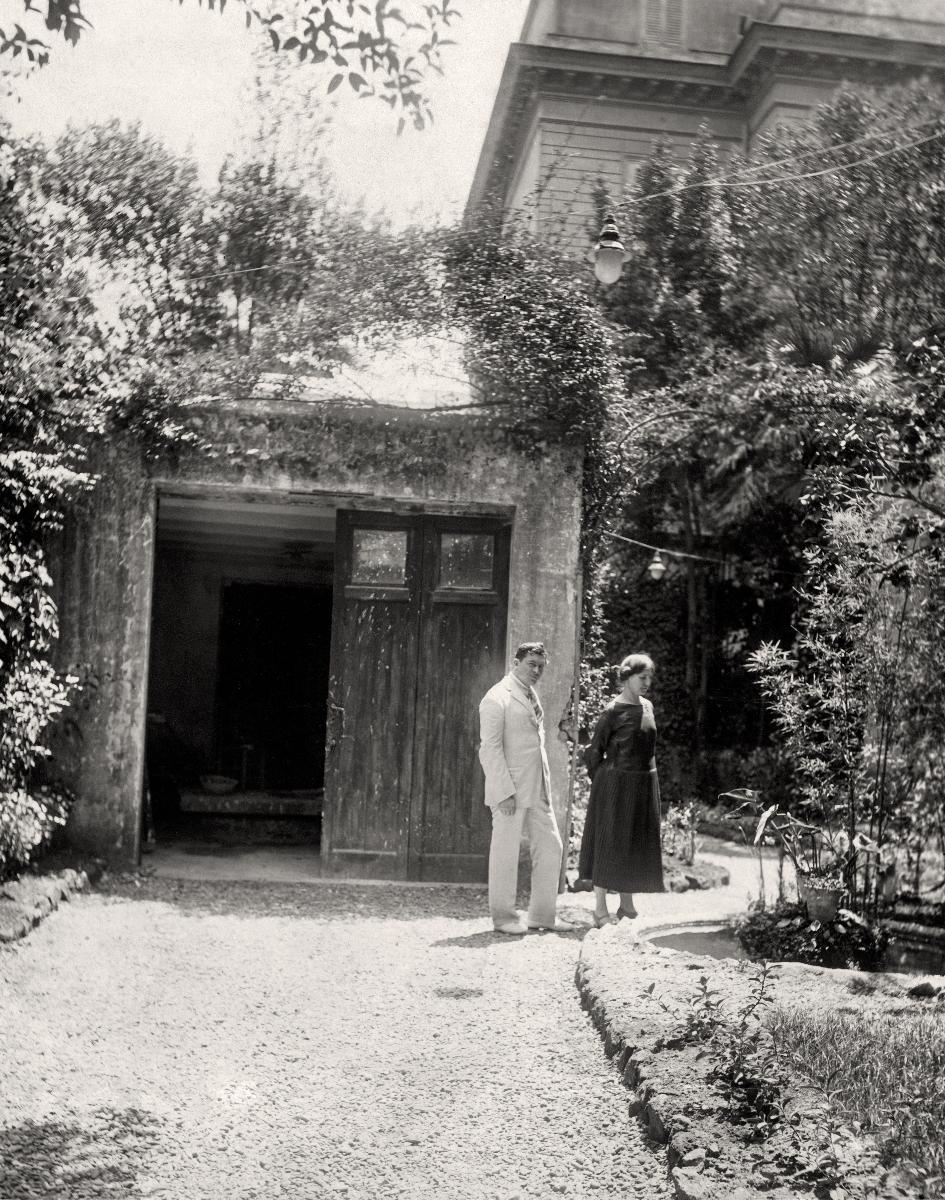
Wäinö Aaltosen ateljee Roomassa; The atelier of Wäinö Aaltonen in Rome
sisällön kuvaus: Kuvanveistäjä Wäinö Aaltonen ja tohtori Liisi Karttunen Aaltosen ateljeen edustalla Roomassa 1923. Wäinö Aaltonen sai käyttää Suomen suurlähetystön autotallia ateljeena, oleskellessaan Roomassa. content description: Finnish sculptor Wäinö Aaltonen and Dr. Liisi Karttunen in front of Aaltonen's atelier in Rome 1923. Wäinö Aaltonen was allowed to use the garage of the Finnish embassy as an atelier while staying in Rome.
Vuosi: 1923
Paikka: , Italia; Italia, Rooma
Aiheet: taiteilijat; kuvanveistäjät; henkilöt; ateljeet; autotallit; artists; sculptors; persons; ateliers; Finnish sculptors; ateriers; garage; garages; konstnärer; skulptörer; personer (individer); ateljéer